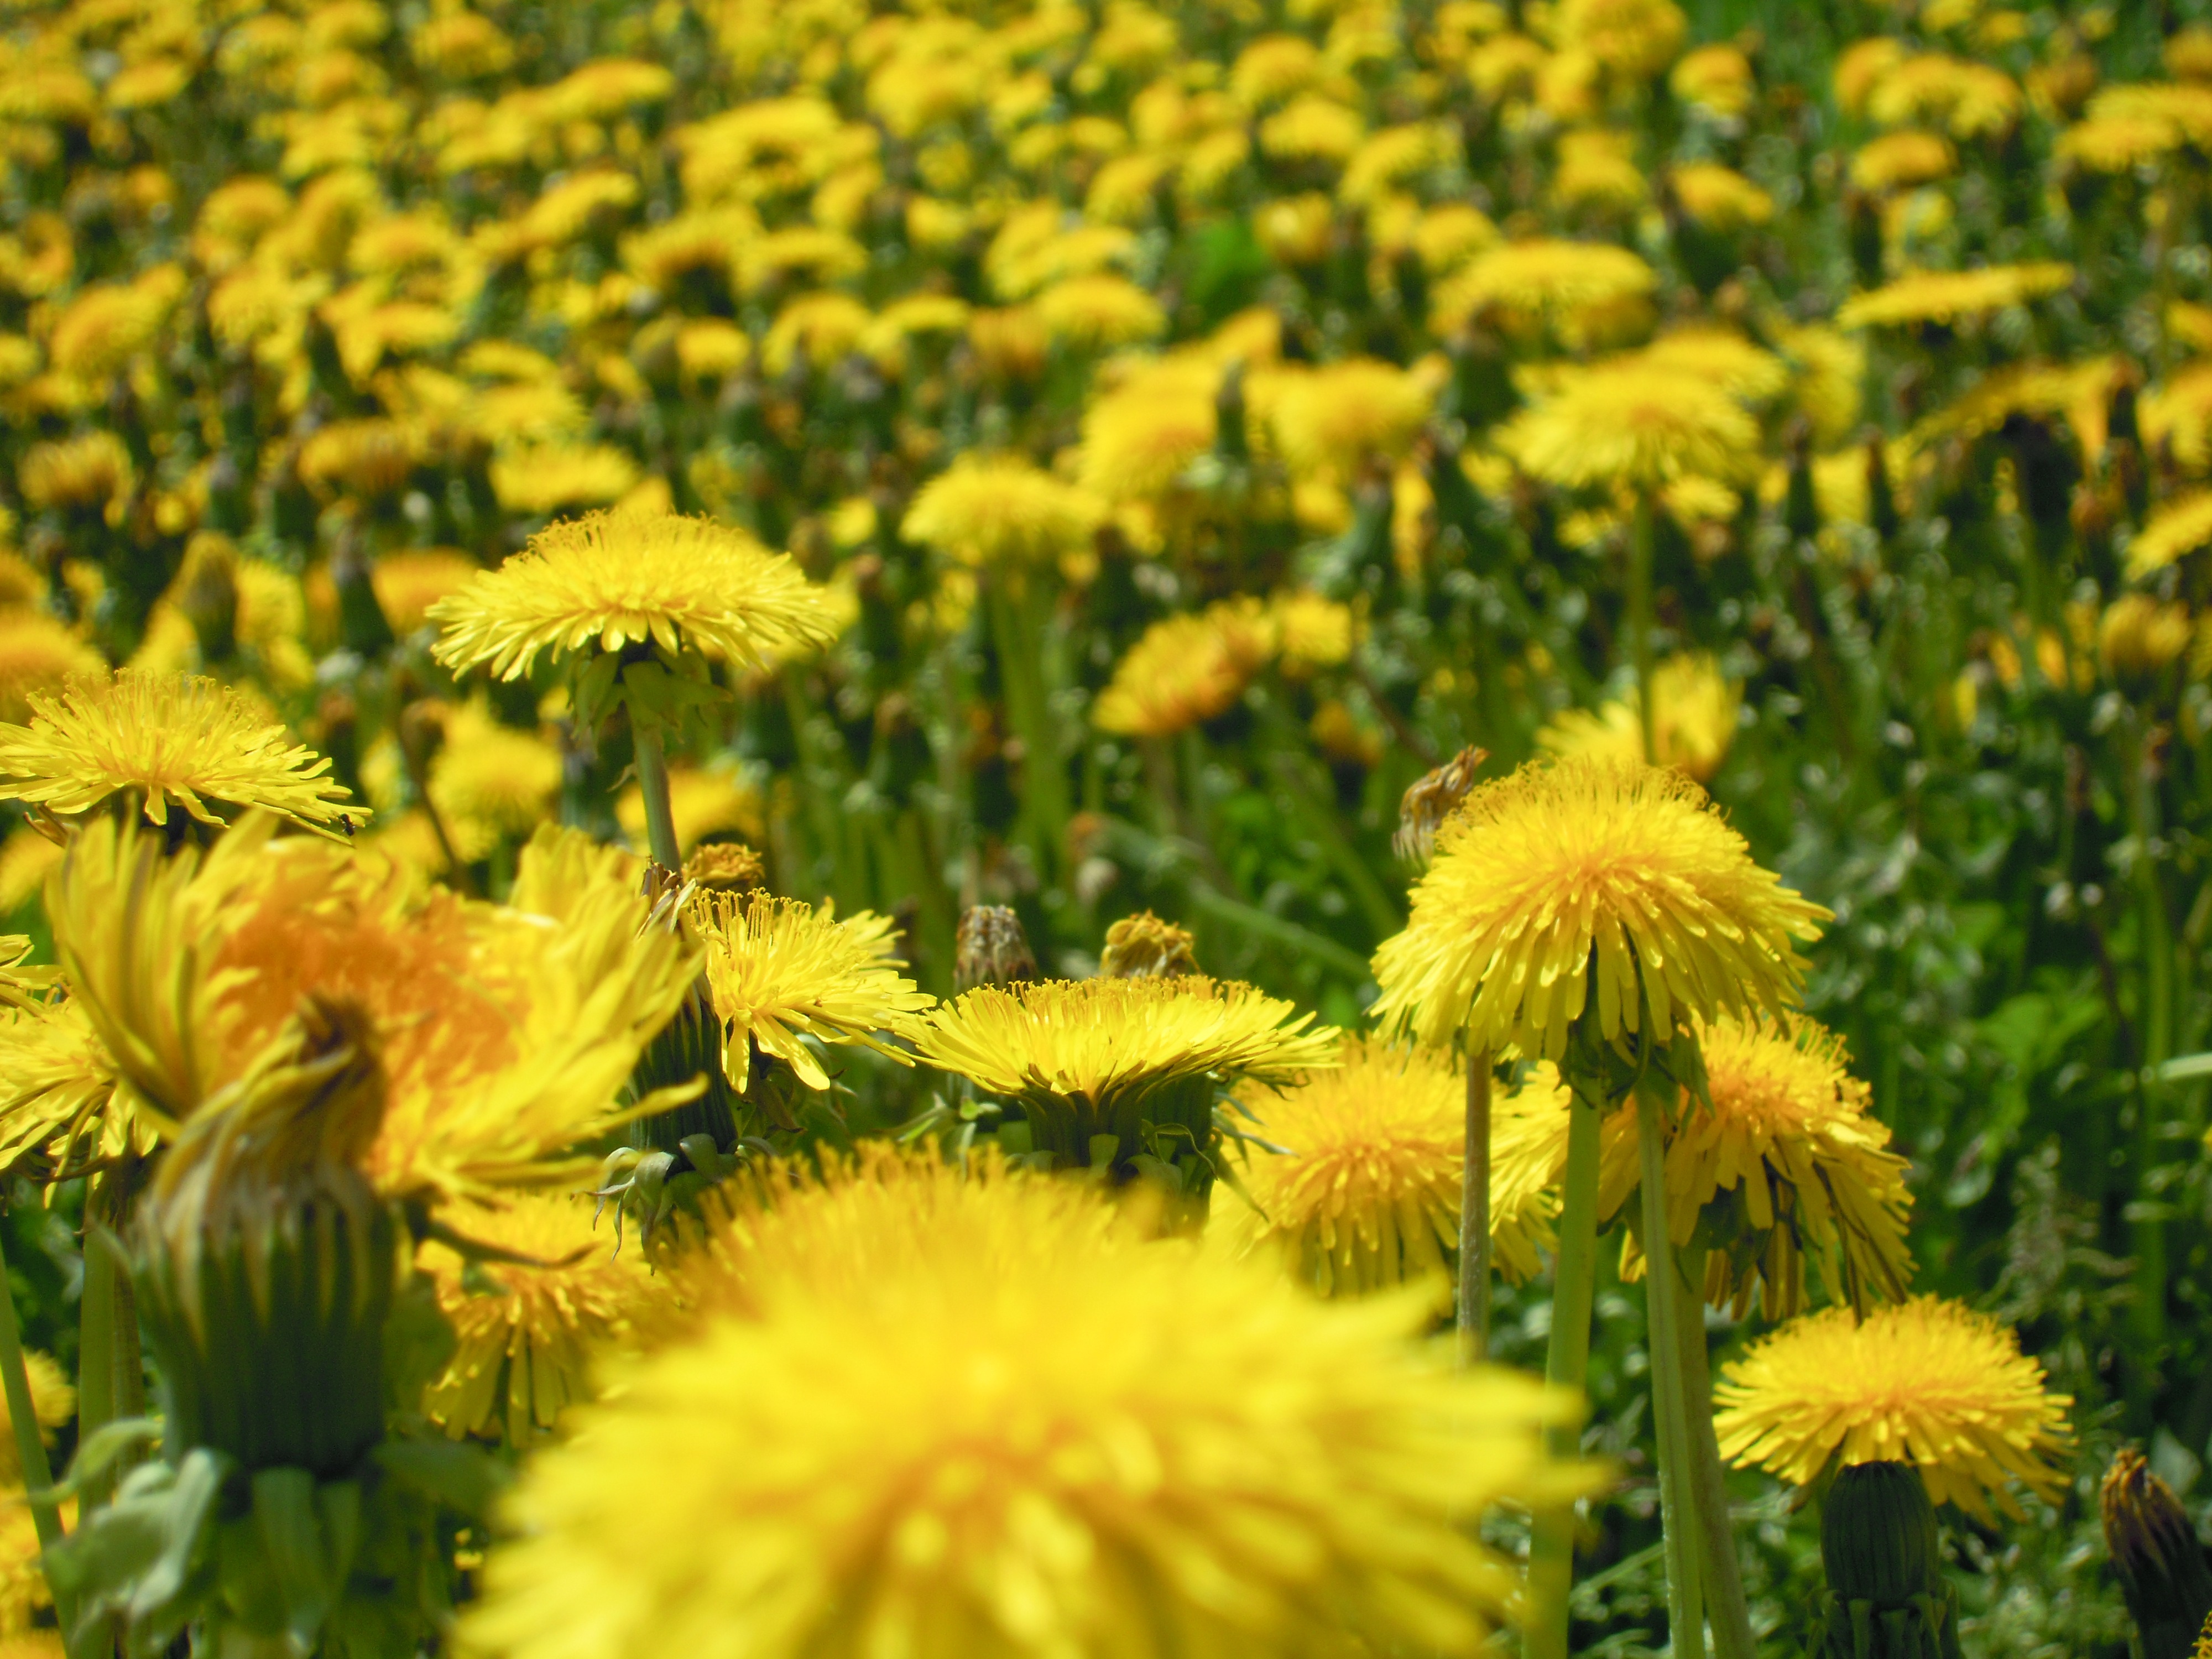
nature, plant, field, meadow, dandelion, prairie, flower, bloom, spring, botany, yellow, flora, sunflower, wildflower, flowers, macro photography, flowering plant, grassland plants, daisy family, asterales, sunflower seed, annual plant, land plant, chrysanths, common meadow flower